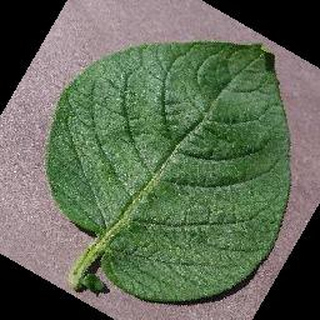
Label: healthy_potato